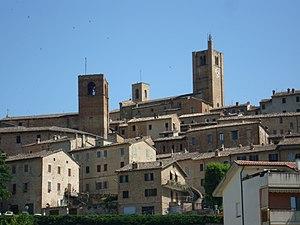
Sarnano est une commune italienne d'environ 3 130 habitants, située au cœur des Monts Sibyllins dans la province de Macerata, en Région des Marches, en Italie centrale. Elle fait partie du club des plus beaux Villages d’Italie et a reçu la Bandiera Arancione du Touring Club Italien.